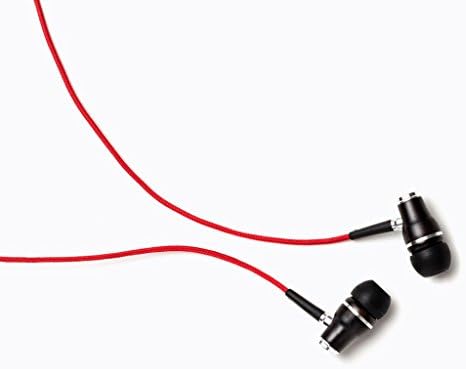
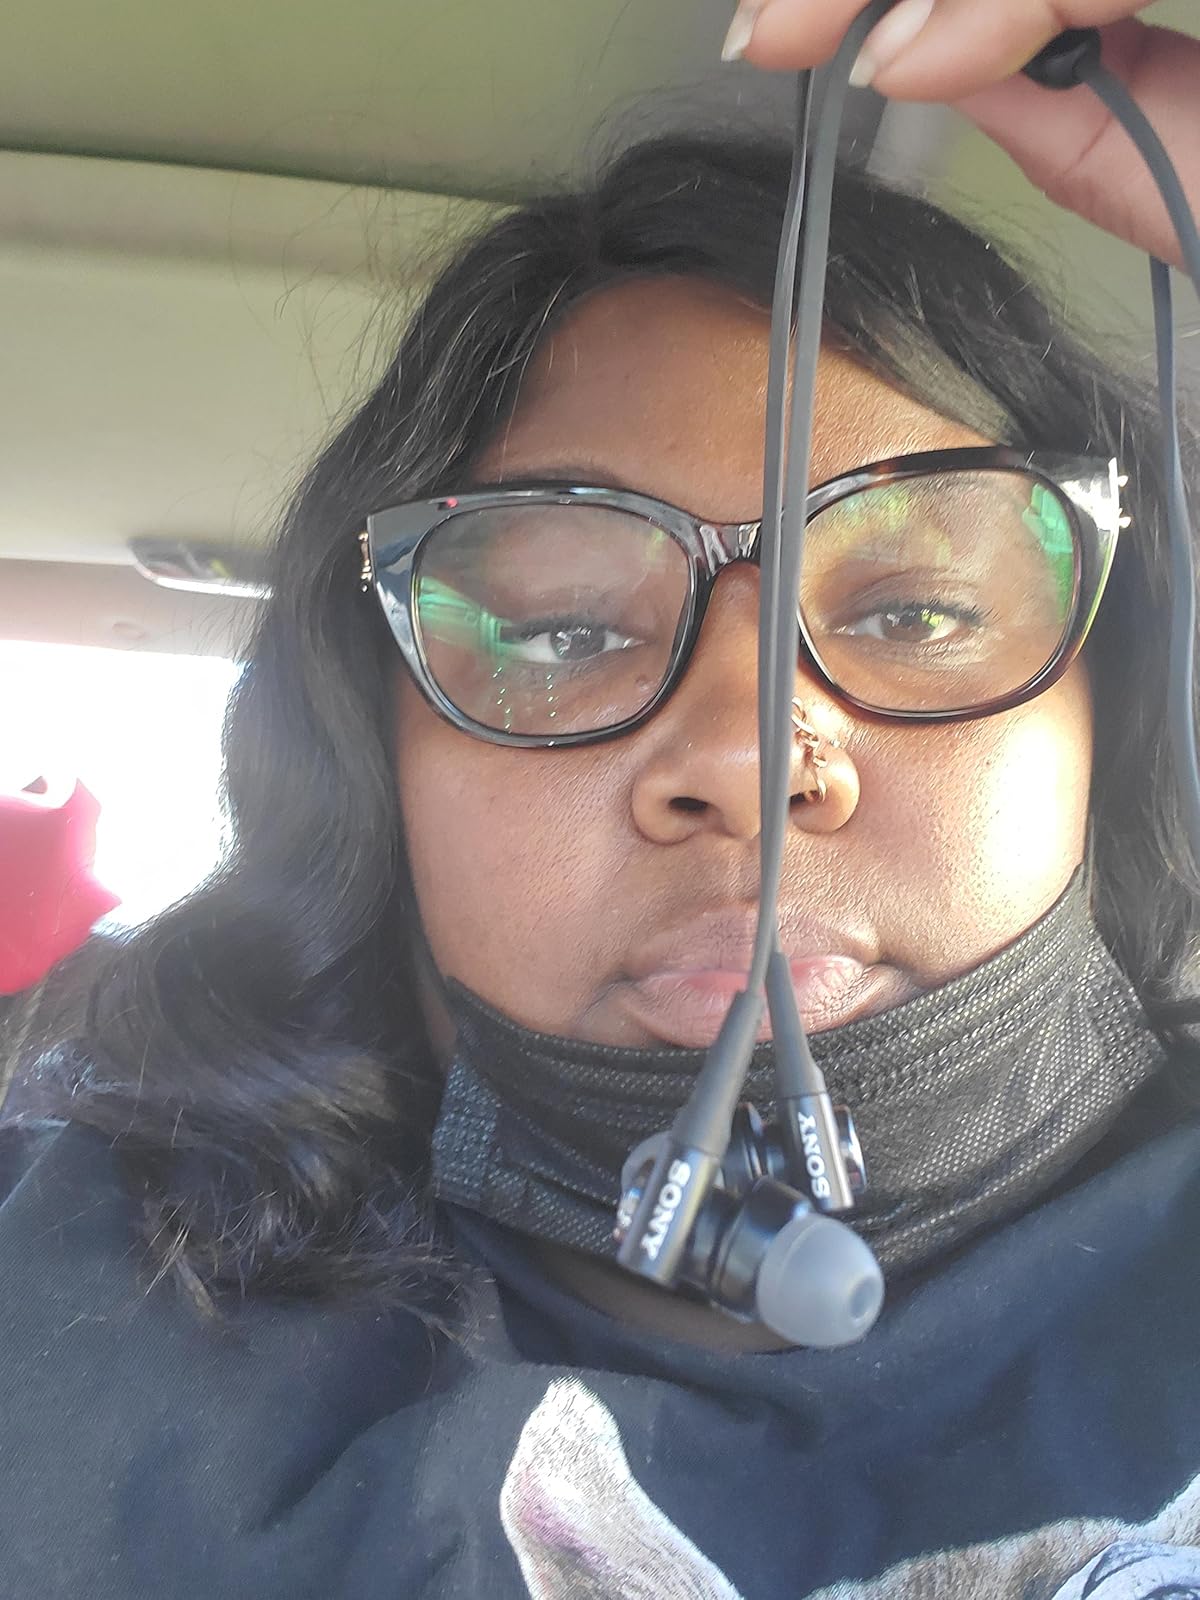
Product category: headphones
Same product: no